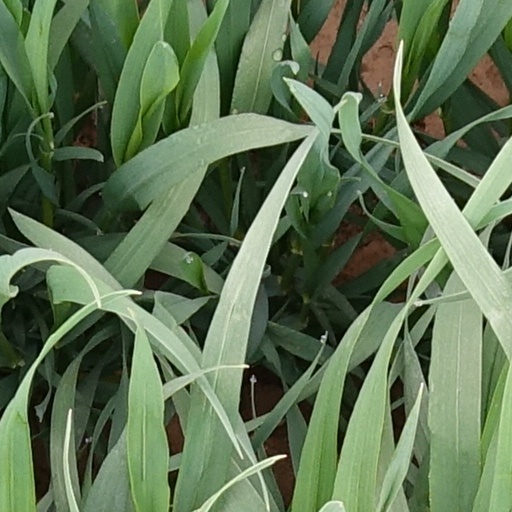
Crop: wheat